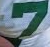
Number: 7